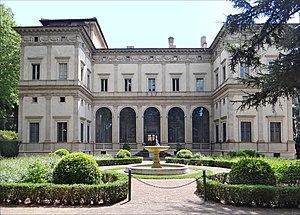
Rome /ʁɔm/ est la capitale de l'Italie. Située au centre-ouest de la péninsule italienne, près de la mer Tyrrhénienne, elle est également la capitale de la région du Latium, et fut celle de l'Empire romain durant 357 ans. En 2019, elle compte 2 844 395 habitants établis sur 1 285 km², ce qui fait d'elle la commune la plus peuplée d'Italie et la troisième plus étendue d'Europe après Moscou et Londres. Son aire urbaine recense 4 356 403 habitants en 2016. Elle présente en outre la particularité de contenir un État enclavé dans son territoire : la cité-État du Vatican, dont le pape est le souverain. C'est le seul exemple existant d'un État à l'intérieur d'une ville.